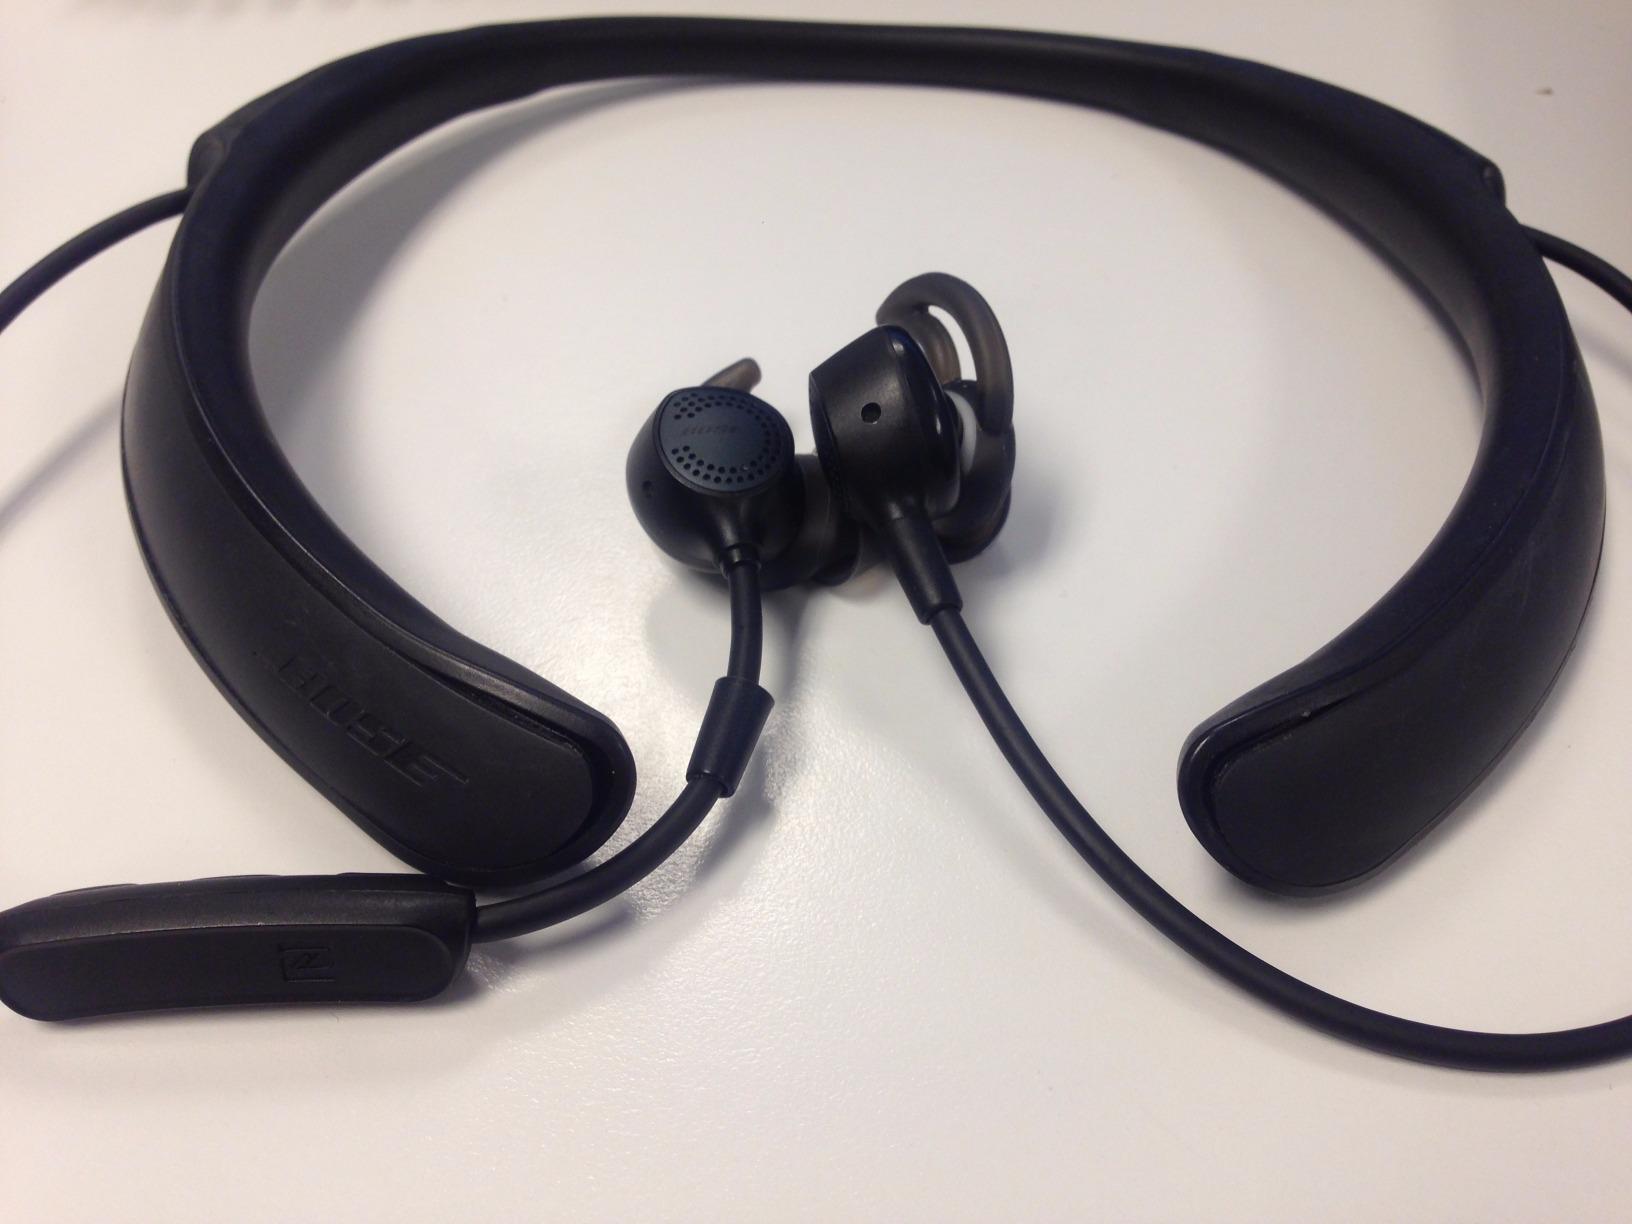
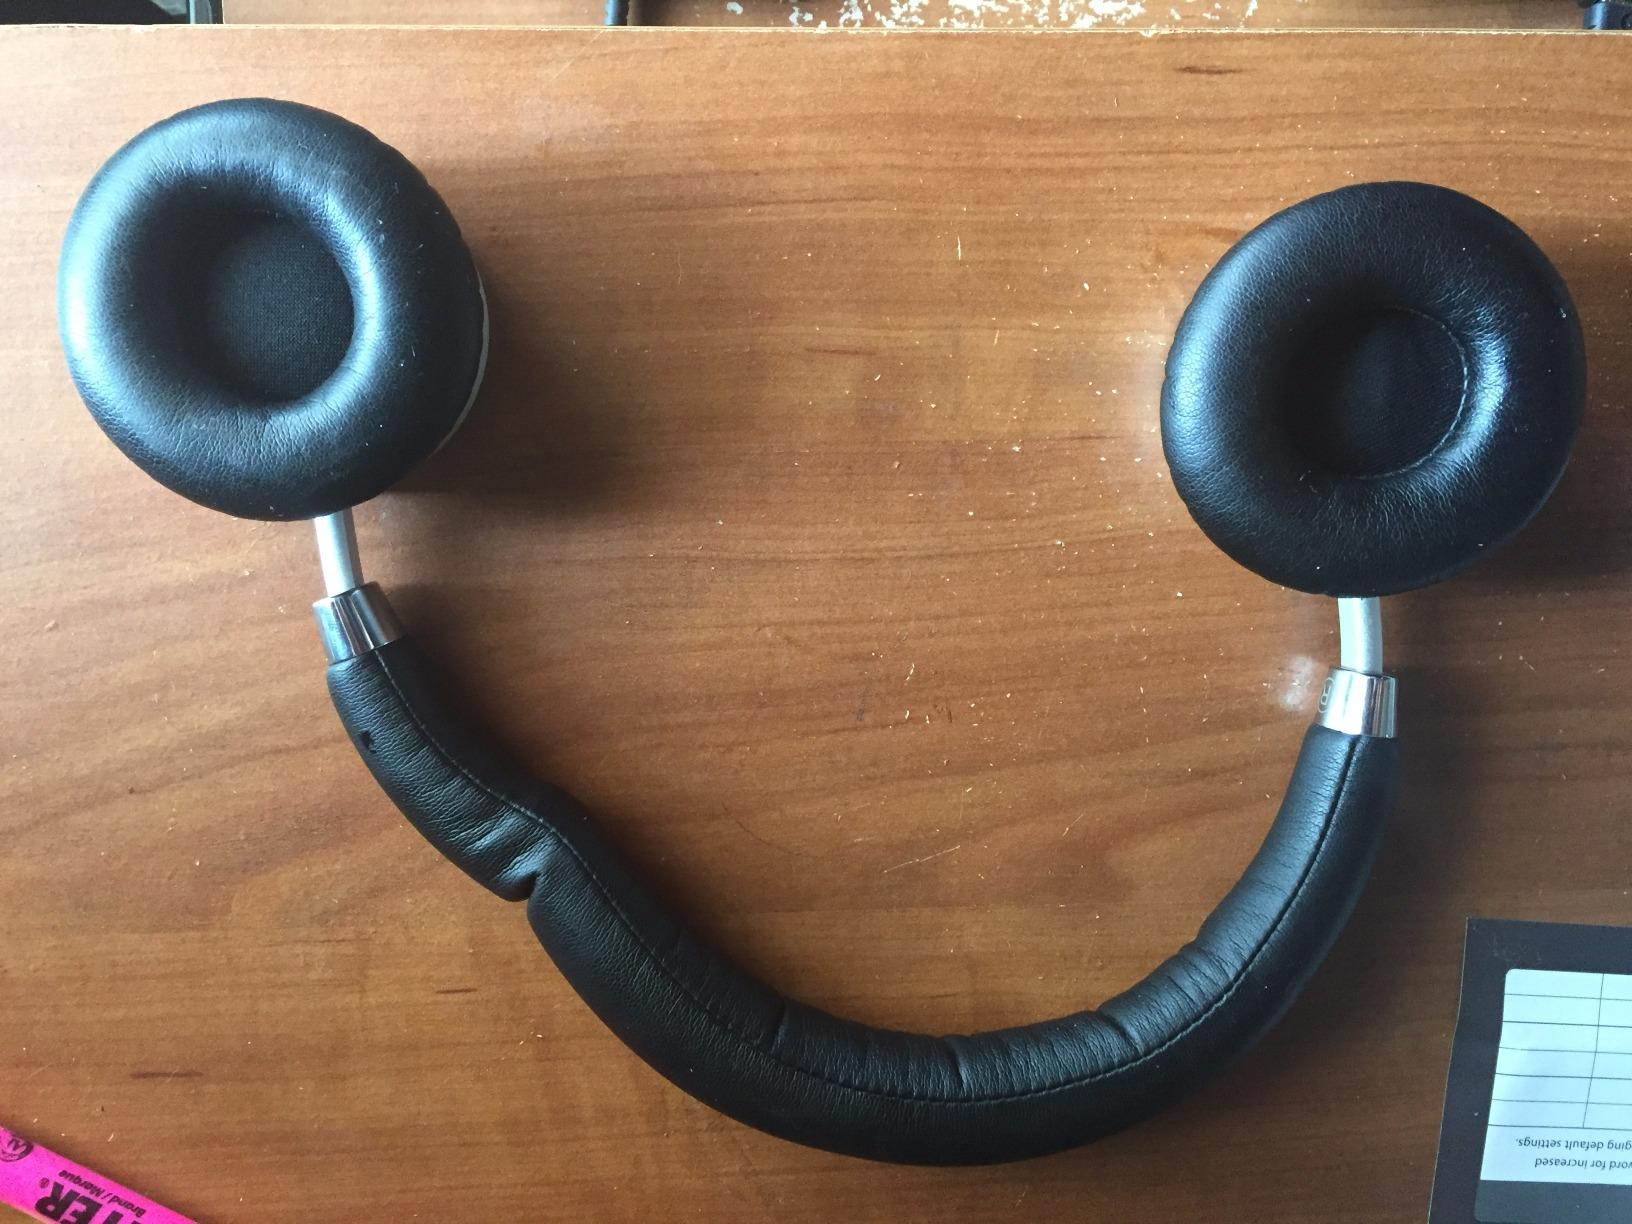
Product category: headphones
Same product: no